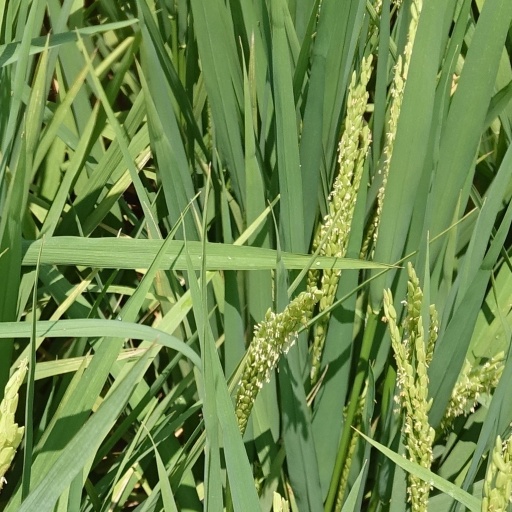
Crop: rice